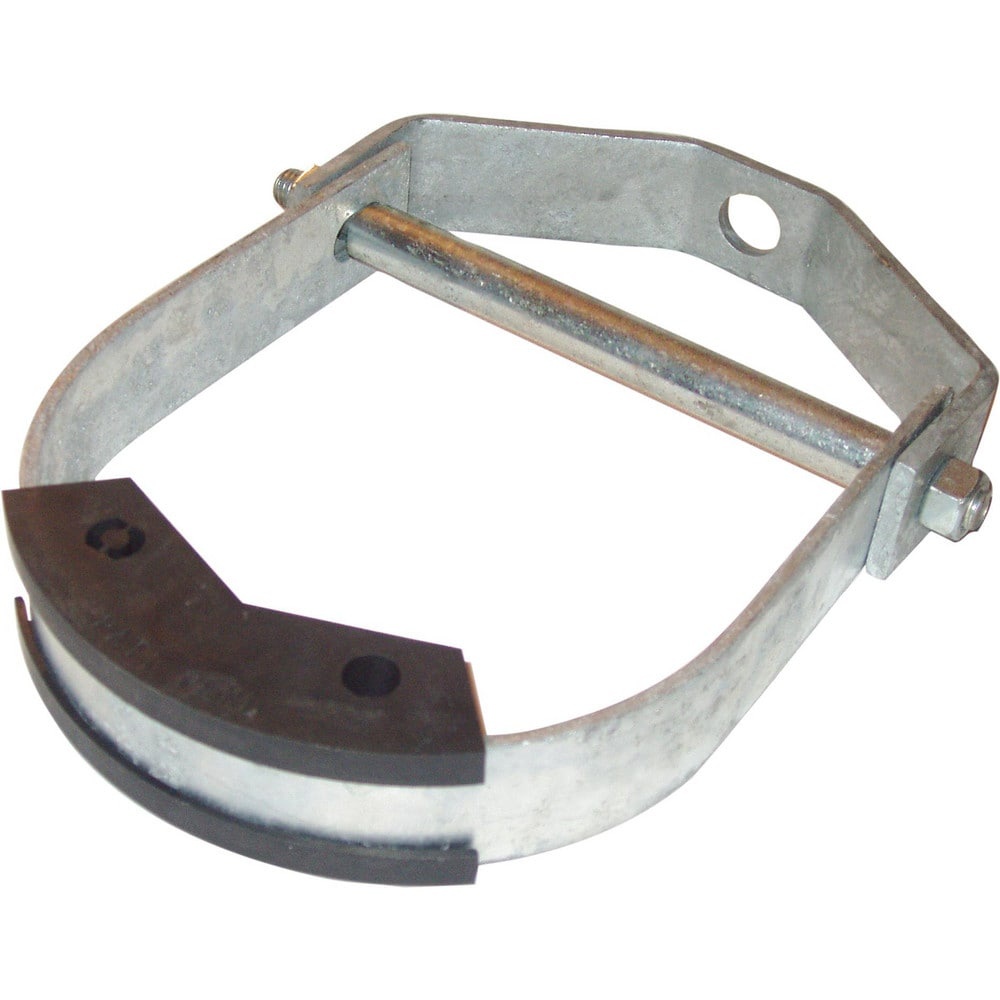
Clevis w/Insulation Saddle: 12" Pipe, Carbon Steel
Item #: 02637817 Brand: Anvil Model #: 0500173422 Product Specifications Product Type Clevis w/Insulation Saddle Material Carbon Steel Rod Size 7/8 Nominal Pipe Size 12 Load Capacity (Lb.) 1700.000 Finish Coating Plain UNSPSC Code 31162306
Brand: Anvil
Category: Hardware > Plumbing > Plumbing Fittings & Supports > Plumbing Pipe Clamps